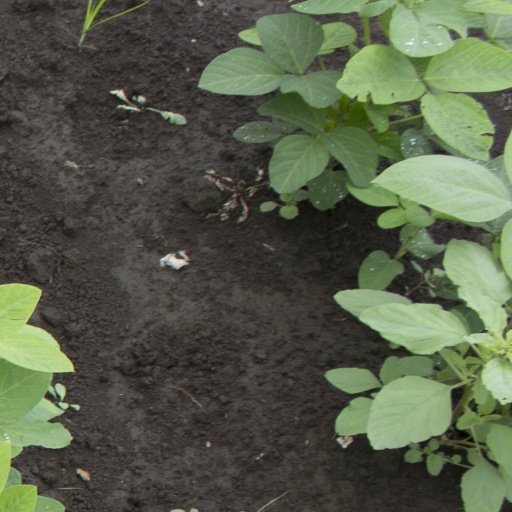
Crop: soybean